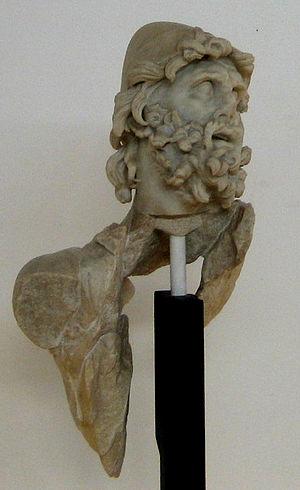
Les statues de Sperlonga est un vaste ensemble de sculptures découvertes en 1957 à Sperlonga, dans la province de Latina en Italie, sous les ruines d'une villa de l'empereur romain Tibère.